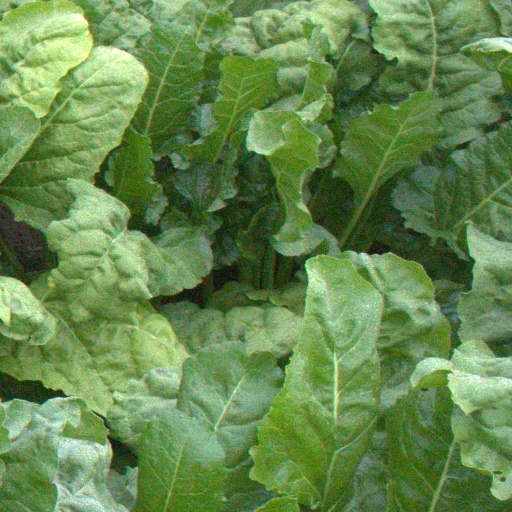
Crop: sugar beet